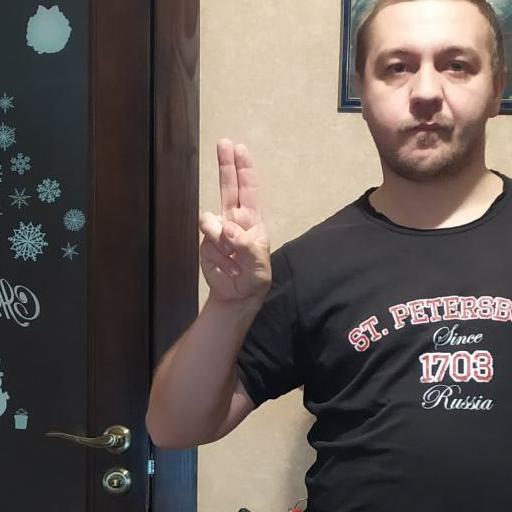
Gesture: two_up